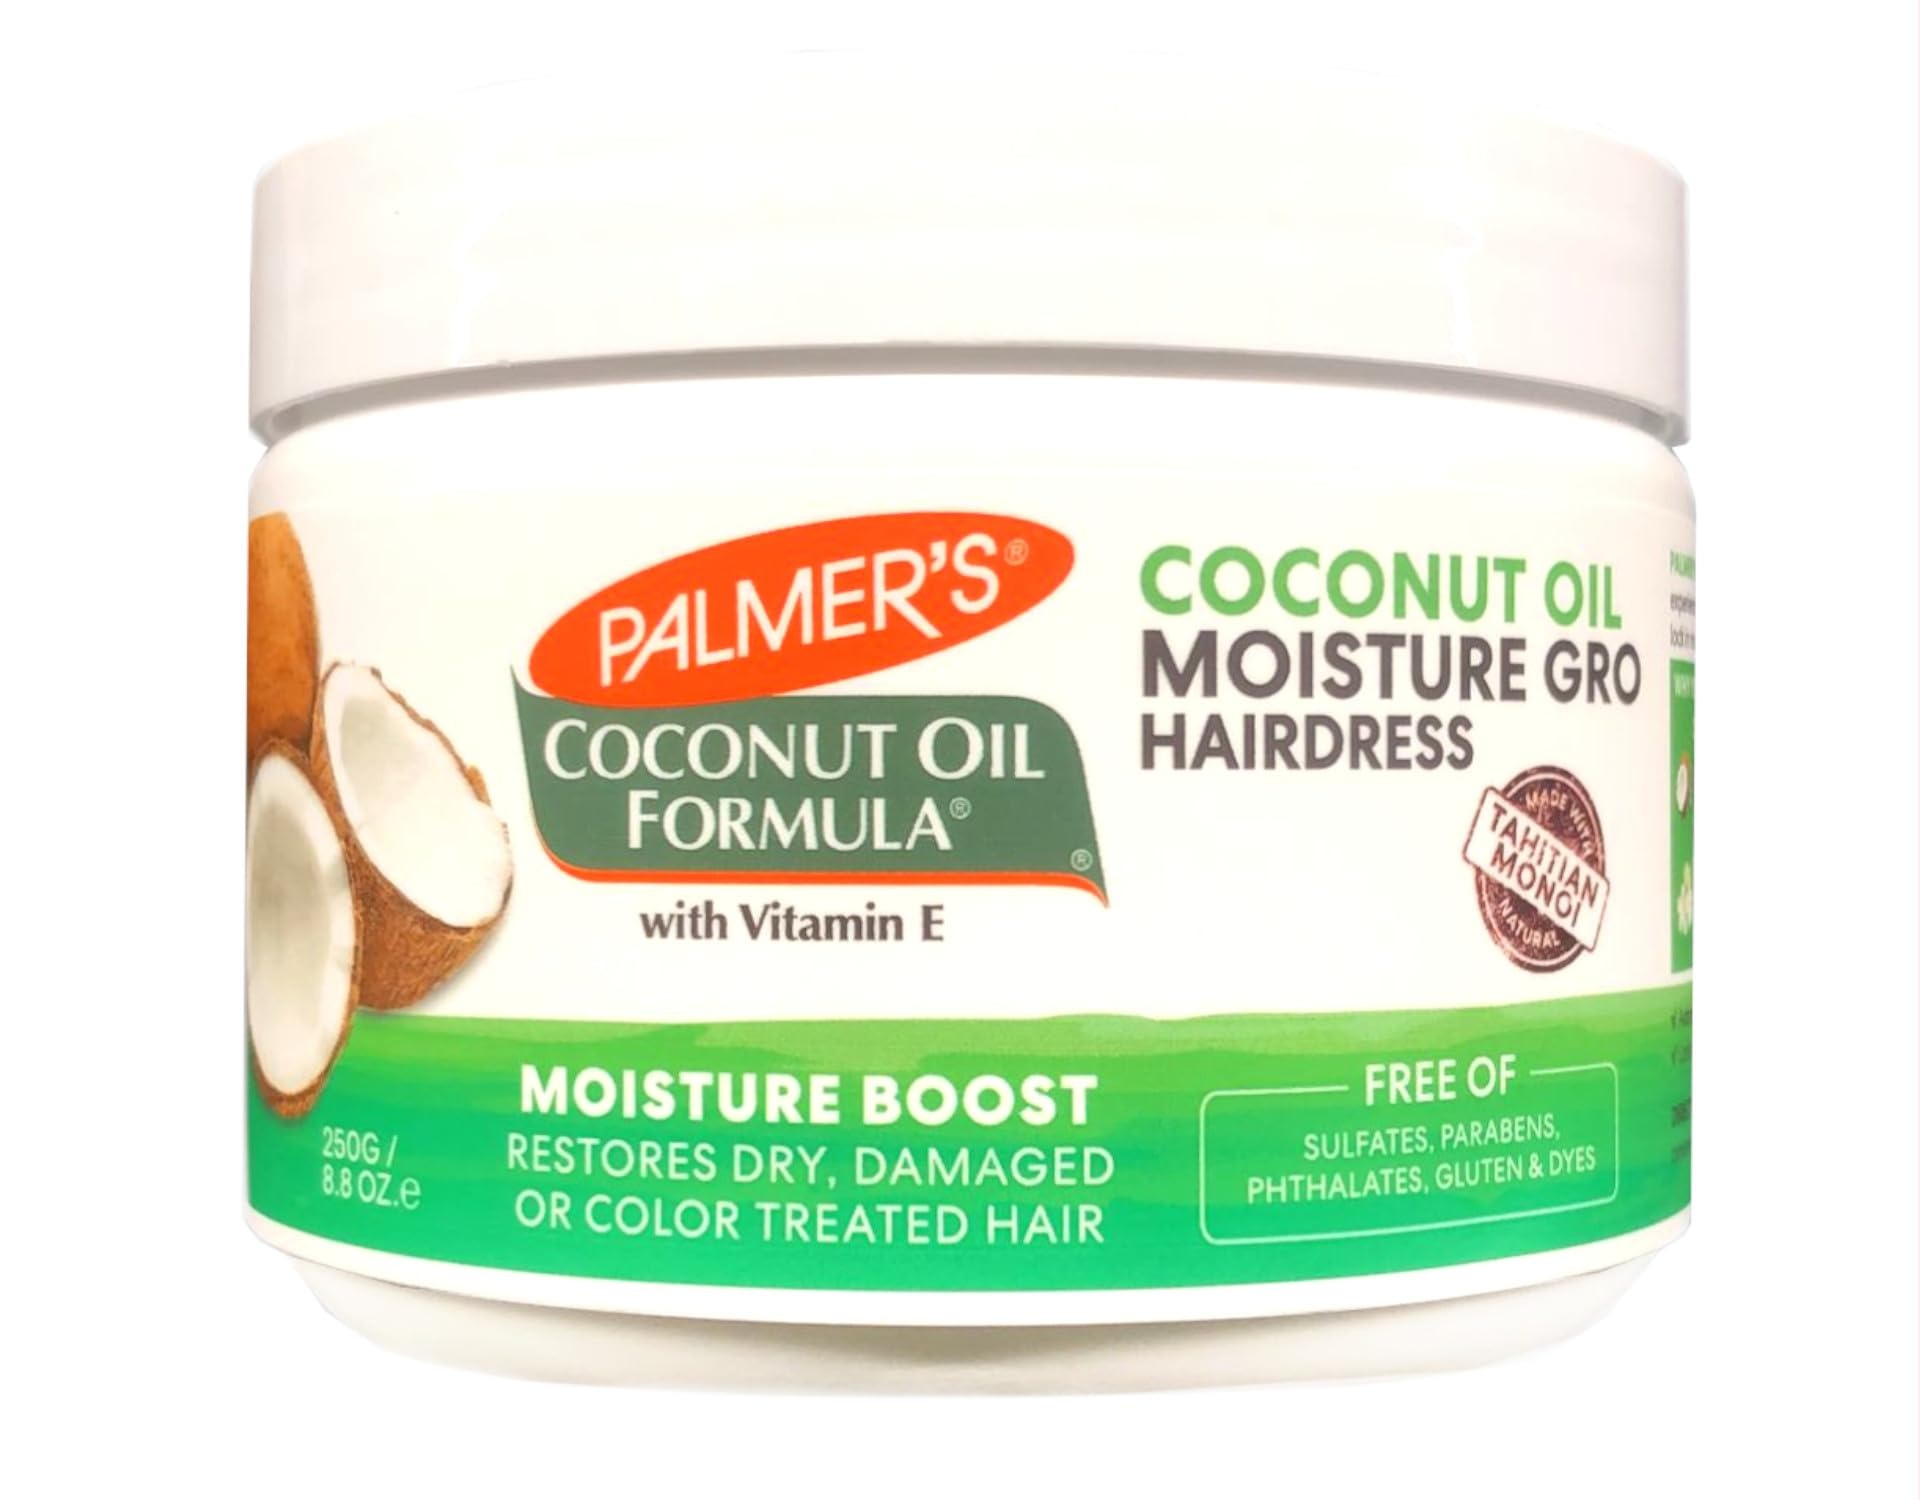
Item Name: Palmer's Coconut Oil Formula Moisture Boost 8.8 Ounces
Value: 8.8
Unit: Ounce

Price: 10.02